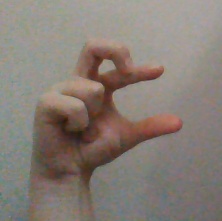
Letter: thal